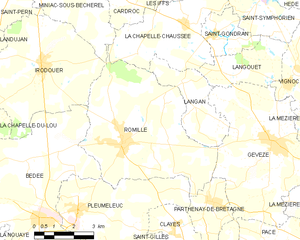
Romillé est une commune française située dans le département d'Ille-et-Vilaine en région Bretagne, peuplée de 3 905 habitants.